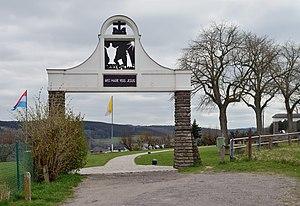
Entrée du site avec le monument de Notre-Dame de Fátima à Wiltz, Luxembourg.Lëtzebuergesch: Entrée bei d'Fátima-Monument zu Wolz.